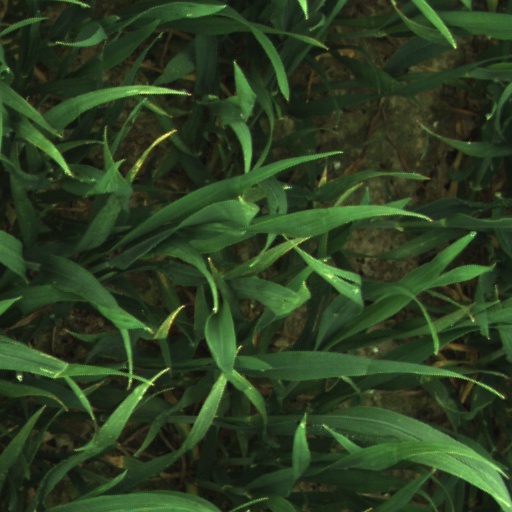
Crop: wheat